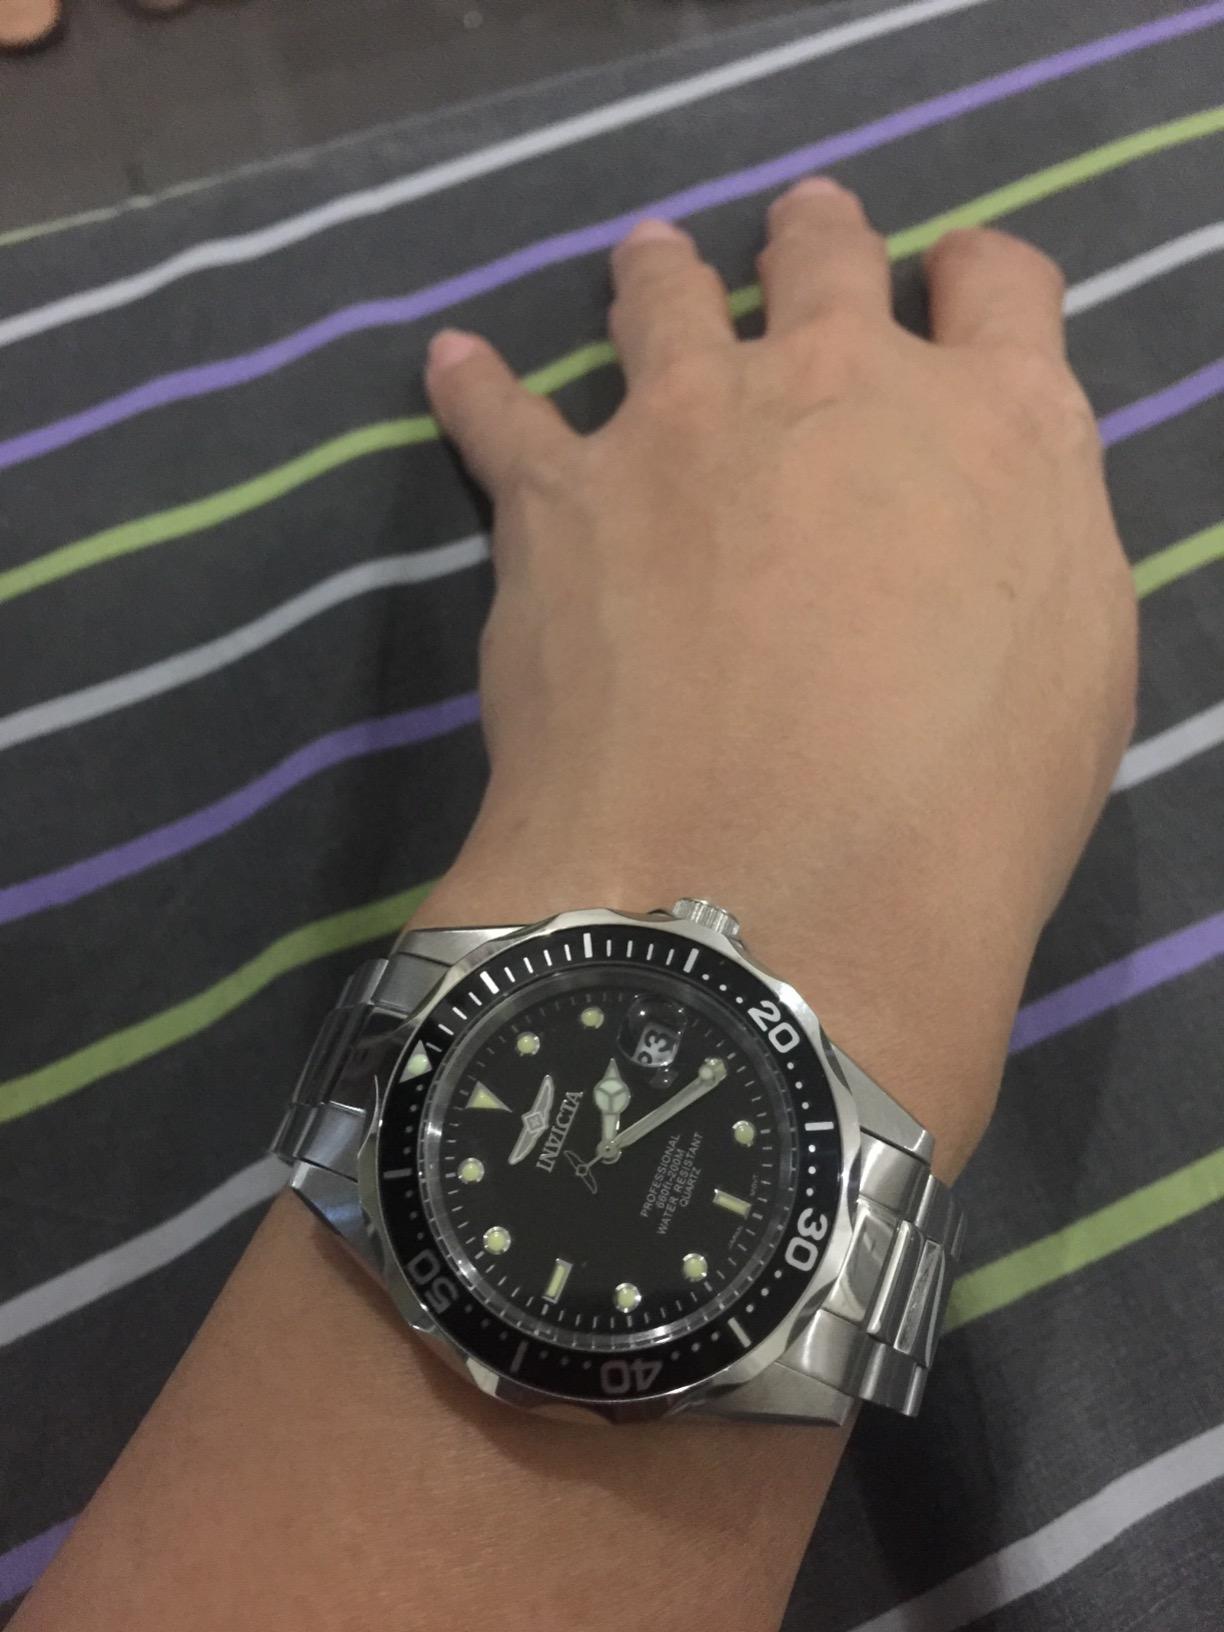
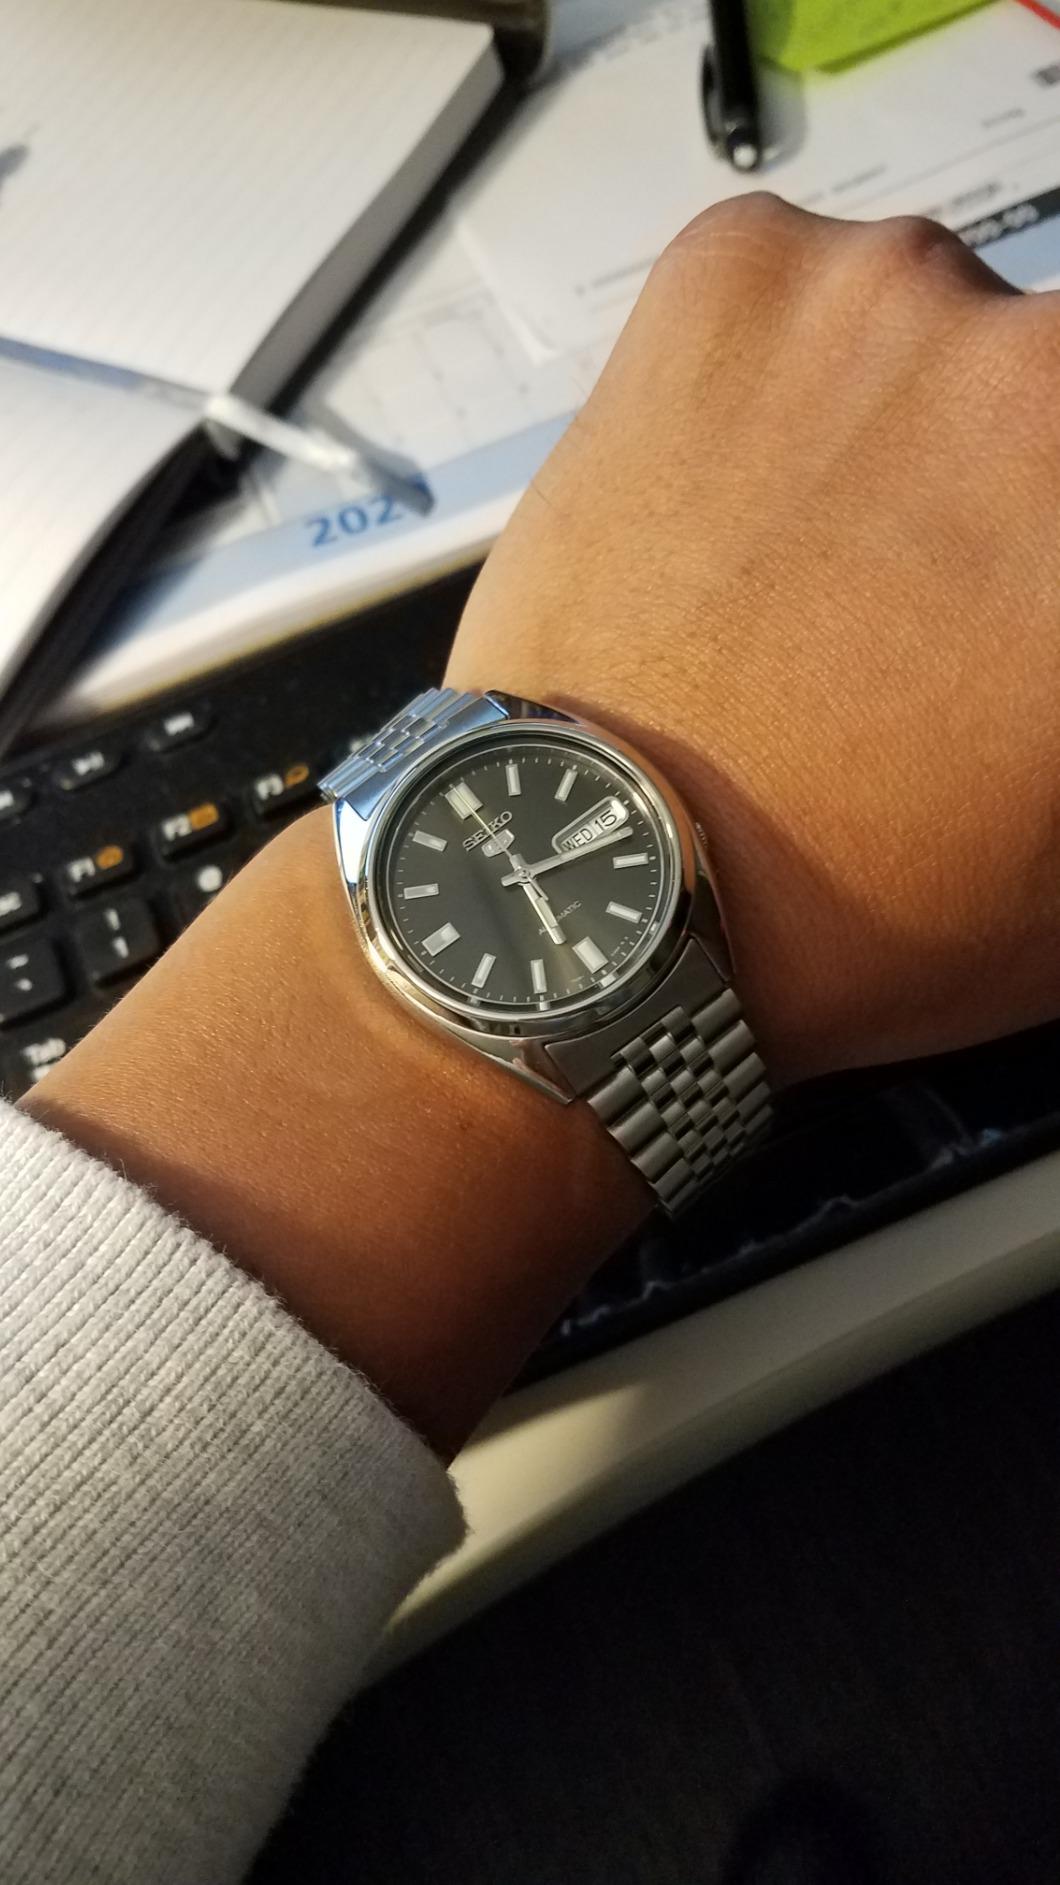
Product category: accessories_watch
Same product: no